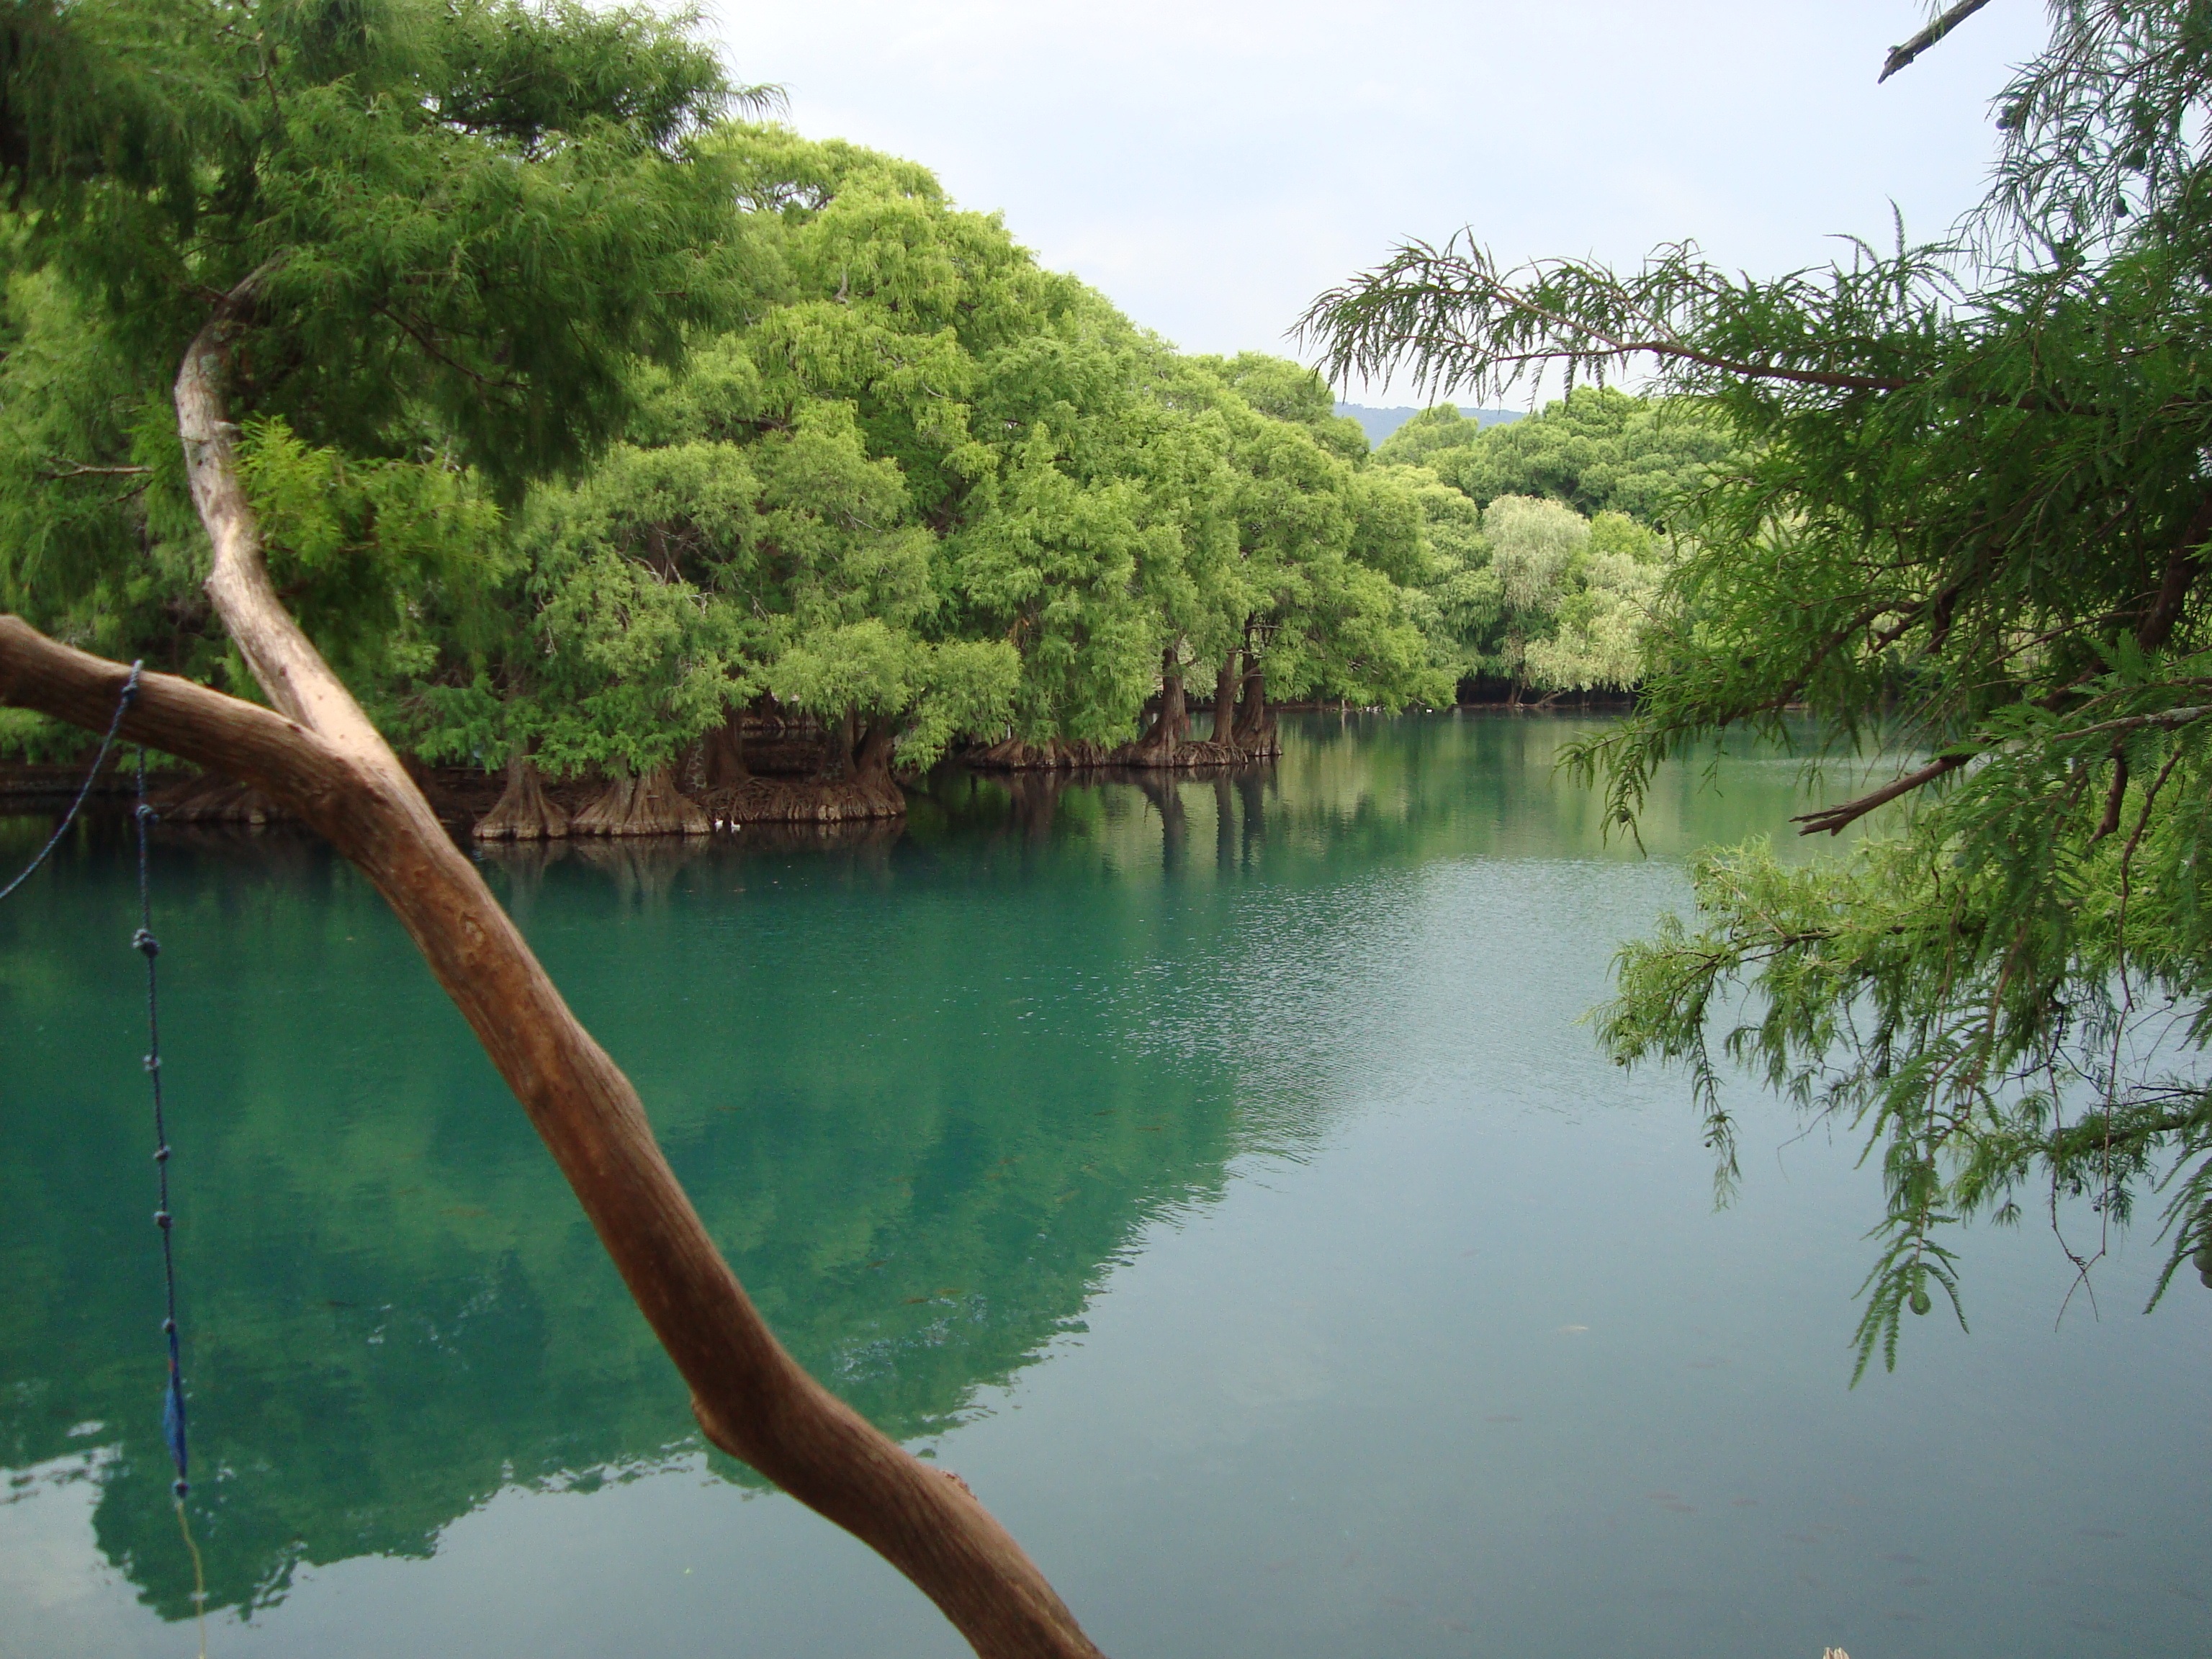
tree, water, nature, branch, lake, river, pond, reflection, jungle, botany, reservoir, waterway, body of water, wetland, ecosystem, fish pond, woody plant, bayou